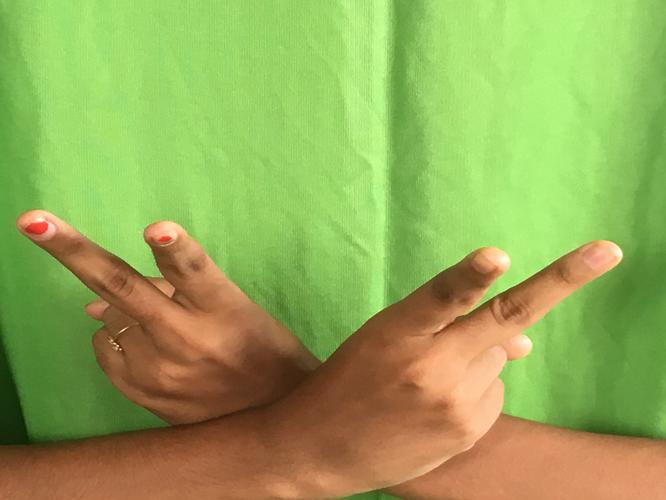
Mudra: Kartariswastika
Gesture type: double_hand